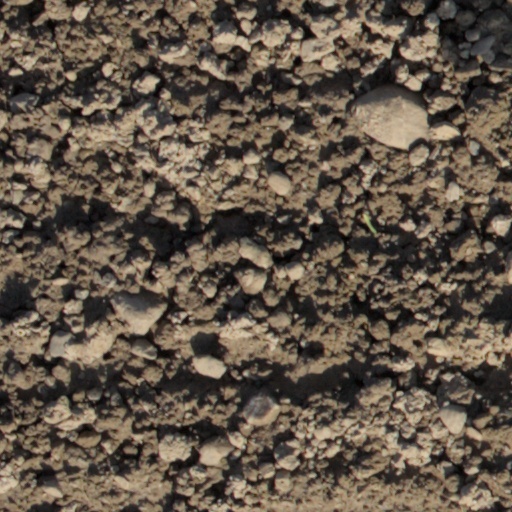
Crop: wheat